Katipō

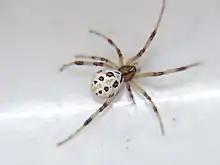
A juvenile katipō

Adult males and juveniles are quite different in appearance to the female. They are smaller in size, being about one sixth the size of an adult female. Juveniles have a brown carapace, with a predominantly white abdomen which has a series of red-orange diamonds running along the dorsal region bordered on either side by irregular black lines. Males retain this colouration into adulthood. Due to its much smaller size, Urquhart (1886) believed the male to be a separate species and named it "Theridion melanozantha". This was not rectified until 1933 when it was correctly identified as the male "Latrodectus katipo".